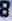
Number: 8